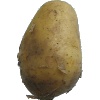
Label: Potato White 1